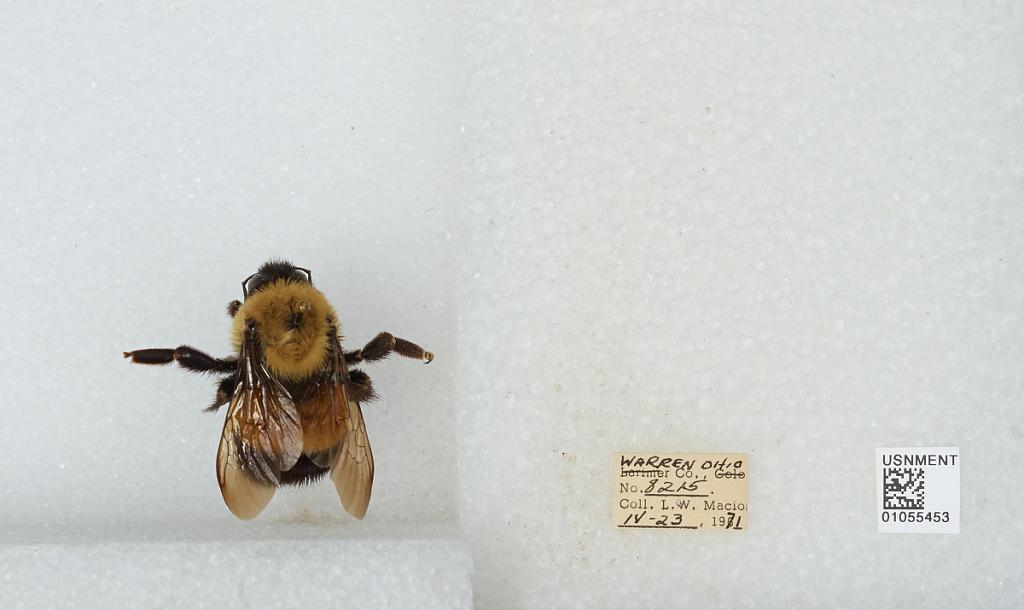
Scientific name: Bombus (Bombus) affinis Cresson
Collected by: L. Macior
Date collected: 1971-4-23
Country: United States
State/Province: Ohio
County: Warren
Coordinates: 39.4242, -84.1856